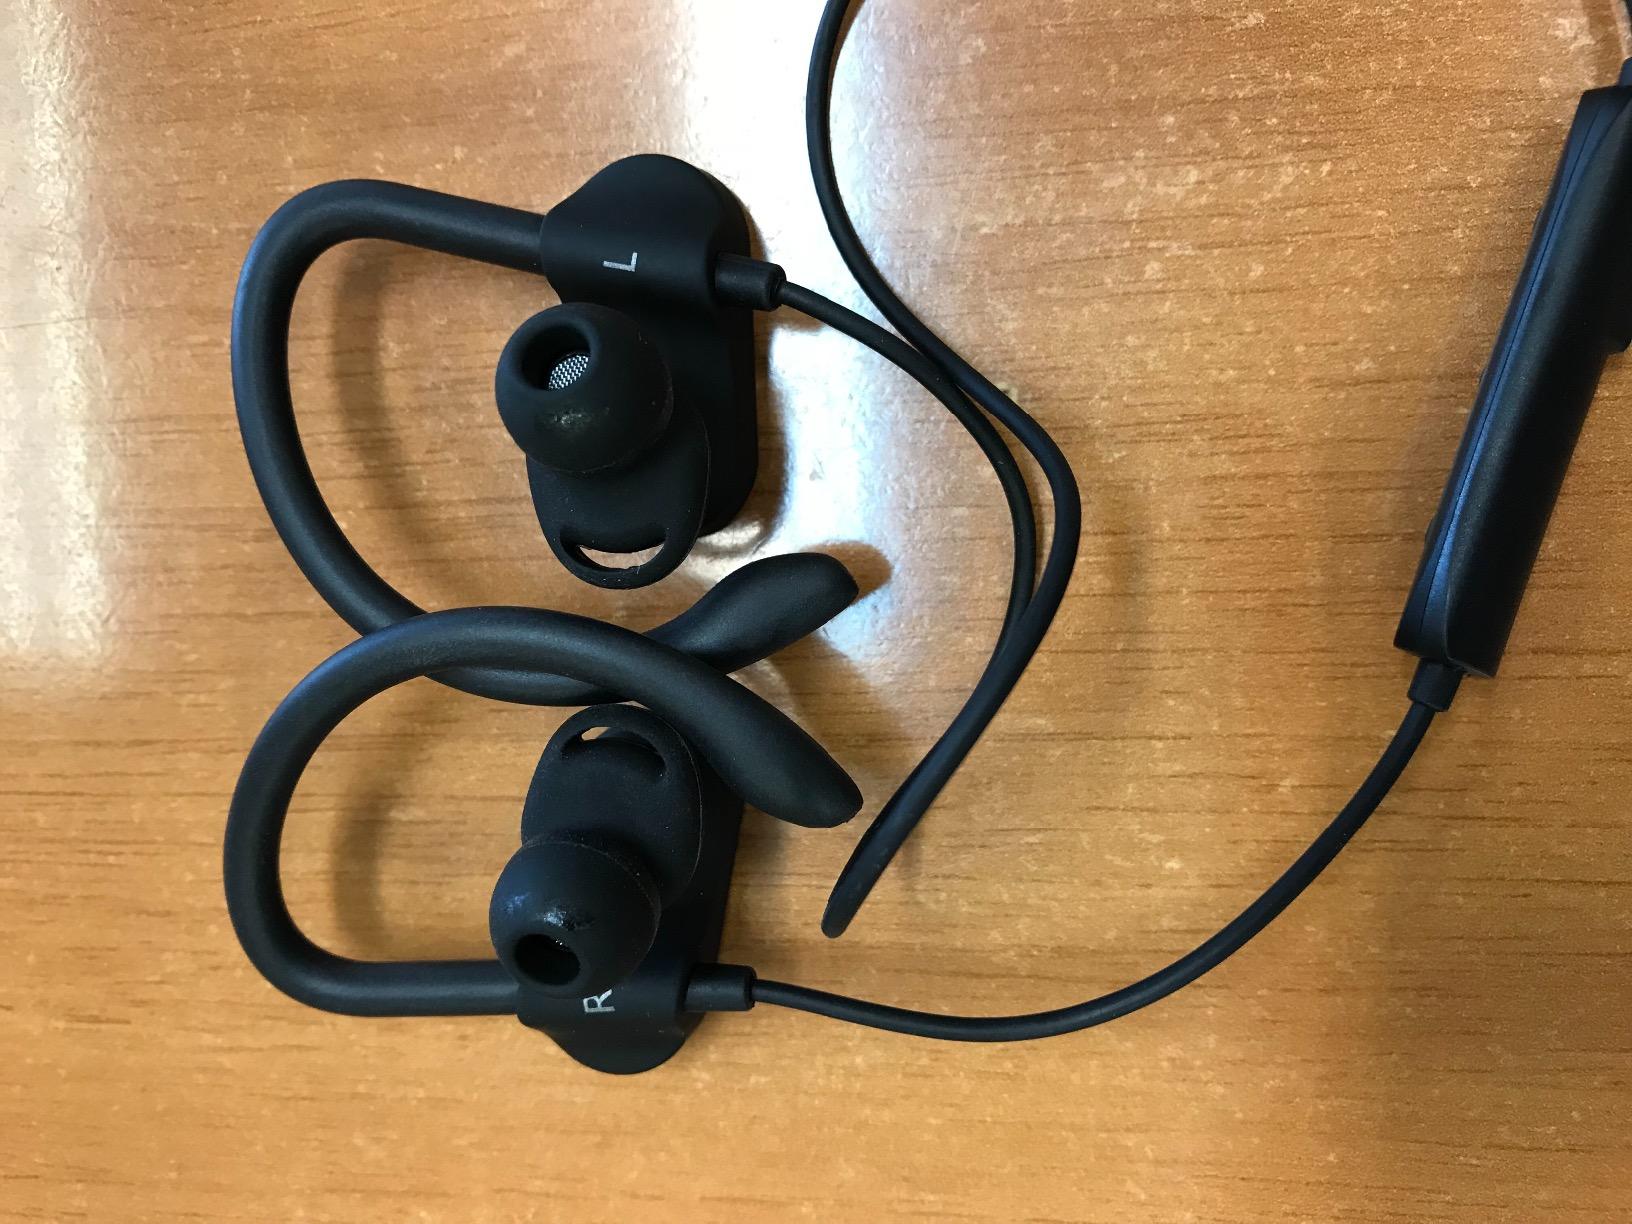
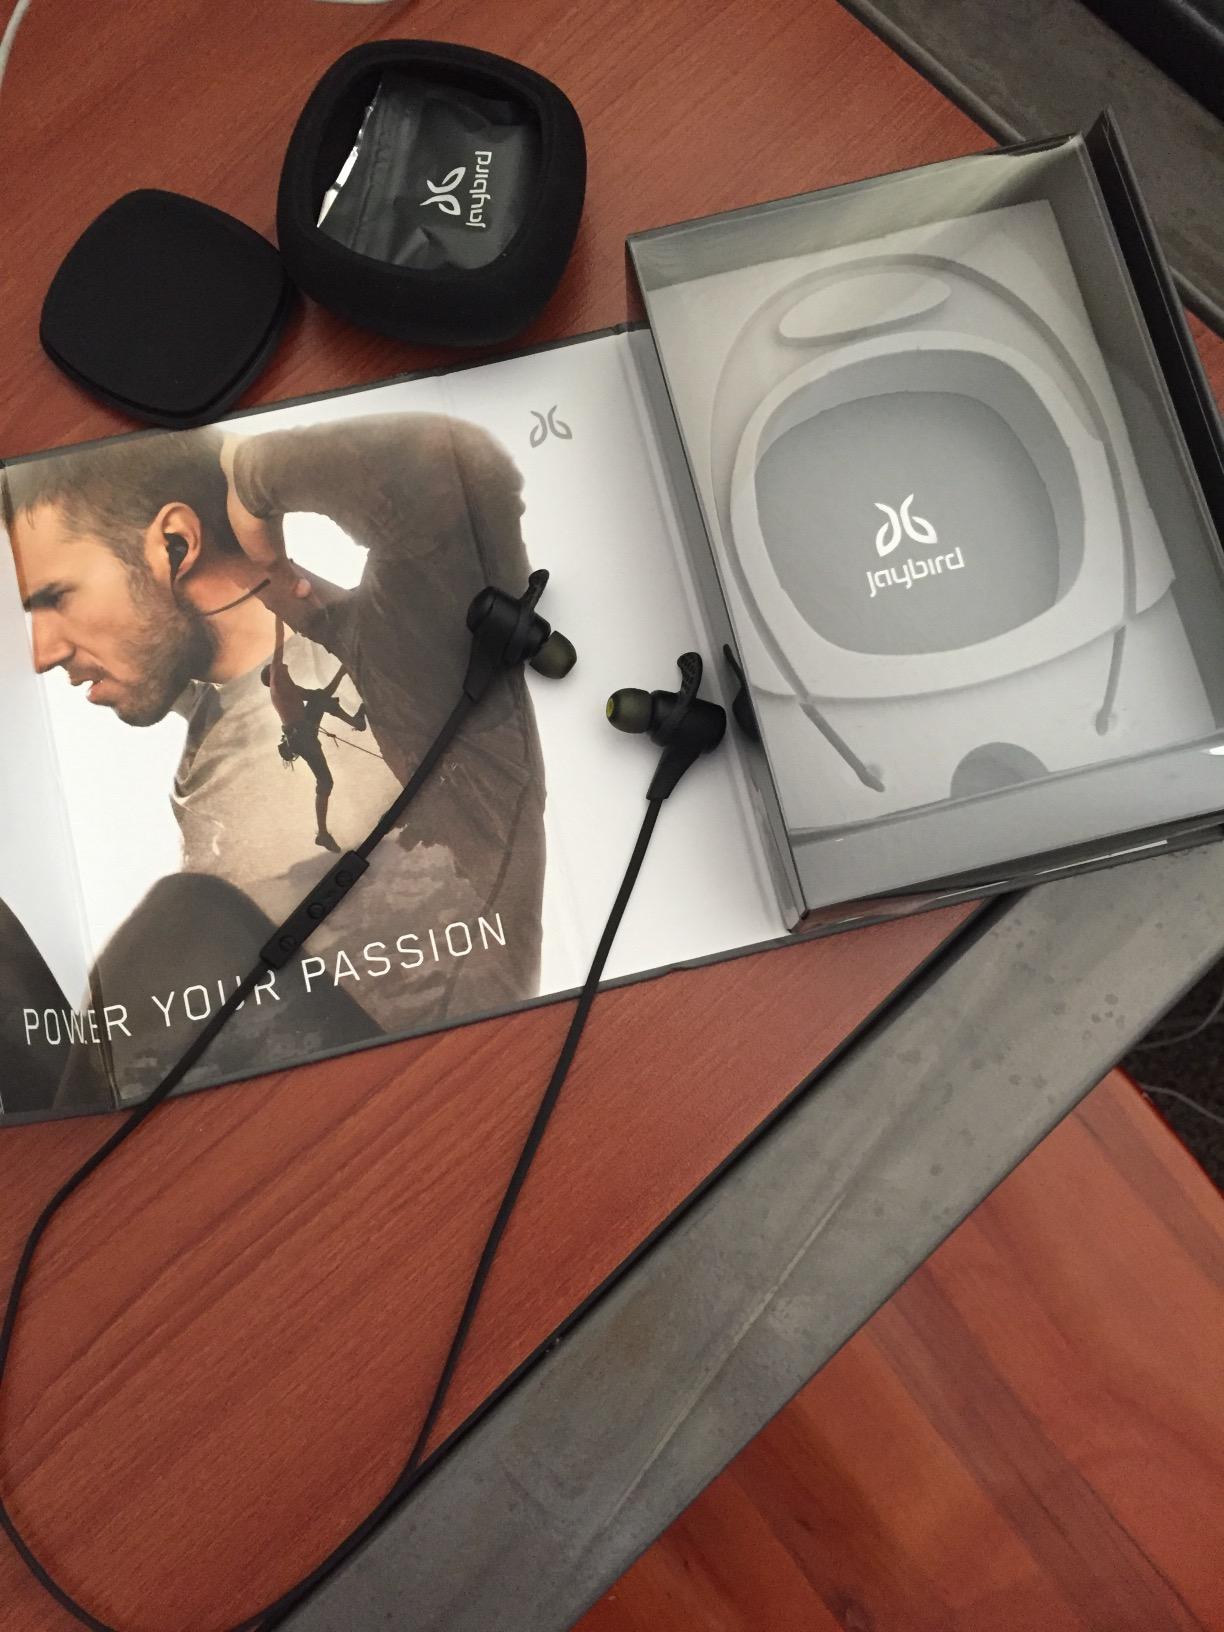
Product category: headphones
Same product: no